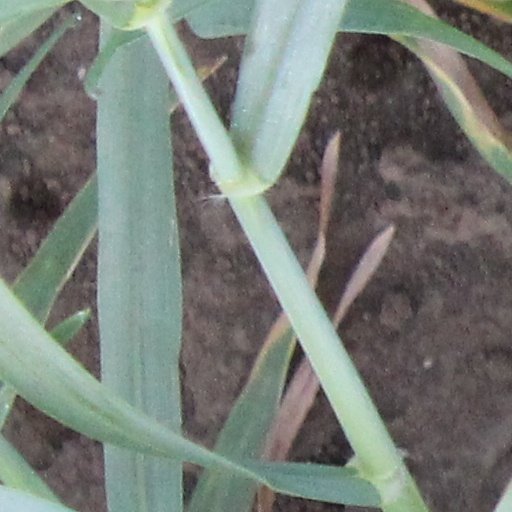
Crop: wheat